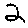
Label: 2